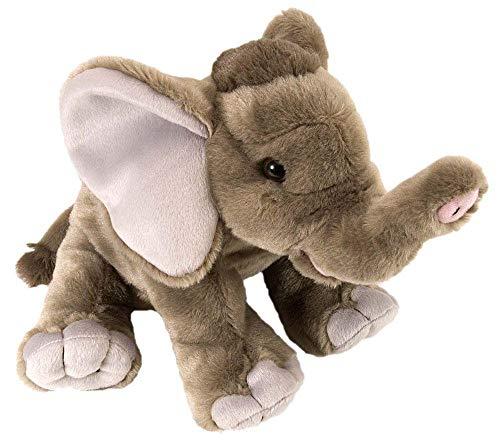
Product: Wild Republic Elephant Baby Plush, Stuffed Animal, Plush Toy, Gifts for Kids, Cuddlekins 12 Inches
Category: Toys & Games | Stuffed Animals & Plush Toys | Plush Puppets
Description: Run wild with this cute baby elephant stuffed animal from Wild Republic.
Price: $10.90
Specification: ProductDimensions:12x7x8inches|ItemWeight:3.52ounces|ShippingWeight:8.8ounces(Viewshippingratesandpolicies)|DomesticShipping:ItemcanbeshippedwithinU.S.|InternationalShipping:ThisitemcanbeshippedtoselectcountriesoutsideoftheU.S.LearnMore|ShippingAdvisory:Thisitemmustbeshippedseparatelyfromotheritemsinyourorder.Additionalshippingchargeswillnotapply.|ASIN:B00705XTYW|Itemmodelnumber:10904|Manufacturerrecommendedage:0monthsandup